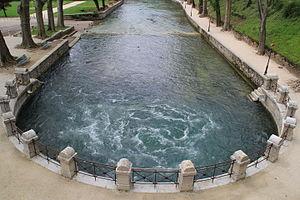
La Source de la Bèze à Bèze, France